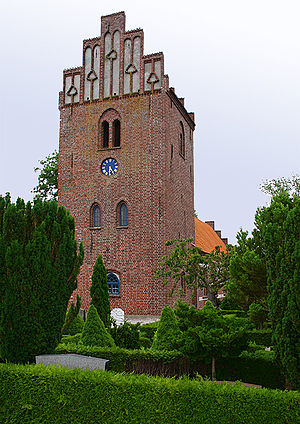
Glim Kirke
Glim Kirke
Glim Kirke er en kirke i Glim Sogn i Lejre Kommune.